Lynn Scarff

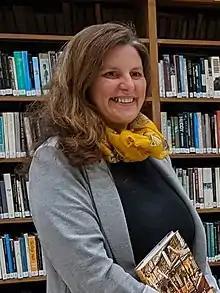
Scarff, in a scarf, at the book launch of "The First National Museum" by Sherra Murphy in 2021

Lynn Scarff is an Irish science communication specialist, museum curator, and former teacher. Since May 2018, she has served as Director of the National Museum of Ireland. Her appointment had been announced in January 2018, in succession to Raghnall Ó Floinn. She had previously worked at the Science Gallery Dublin (part of Trinity College, Dublin) as its education and outreach manager, before serving as its Director from 2014 to 2018.